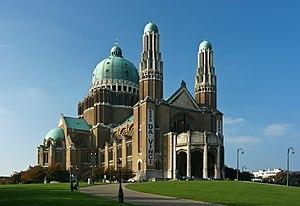
La Basilique du Sacré-Cœur de Bruxelles, avec une bannière pour une exposition sur Léonard de Vinci. Español: Basílica del Sagrado Corazón, Bélgica, con una exposición de Leonardo da Vinci